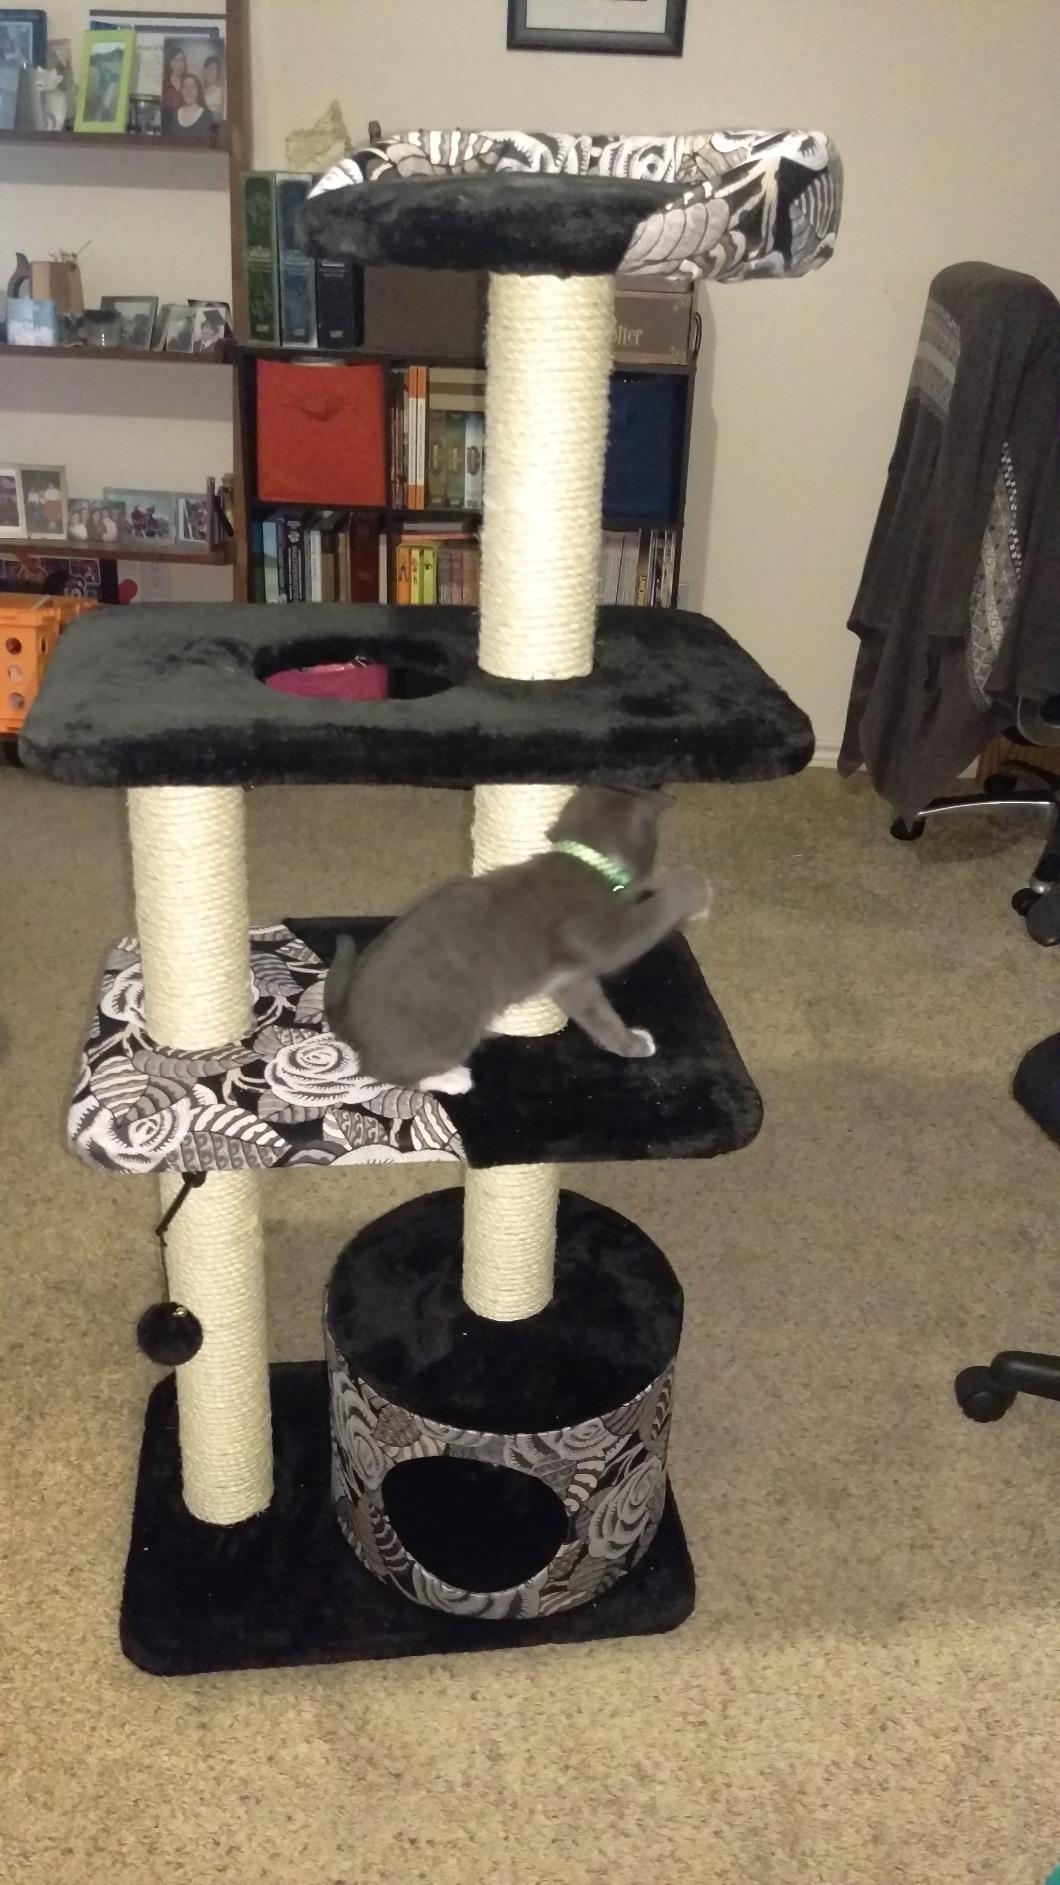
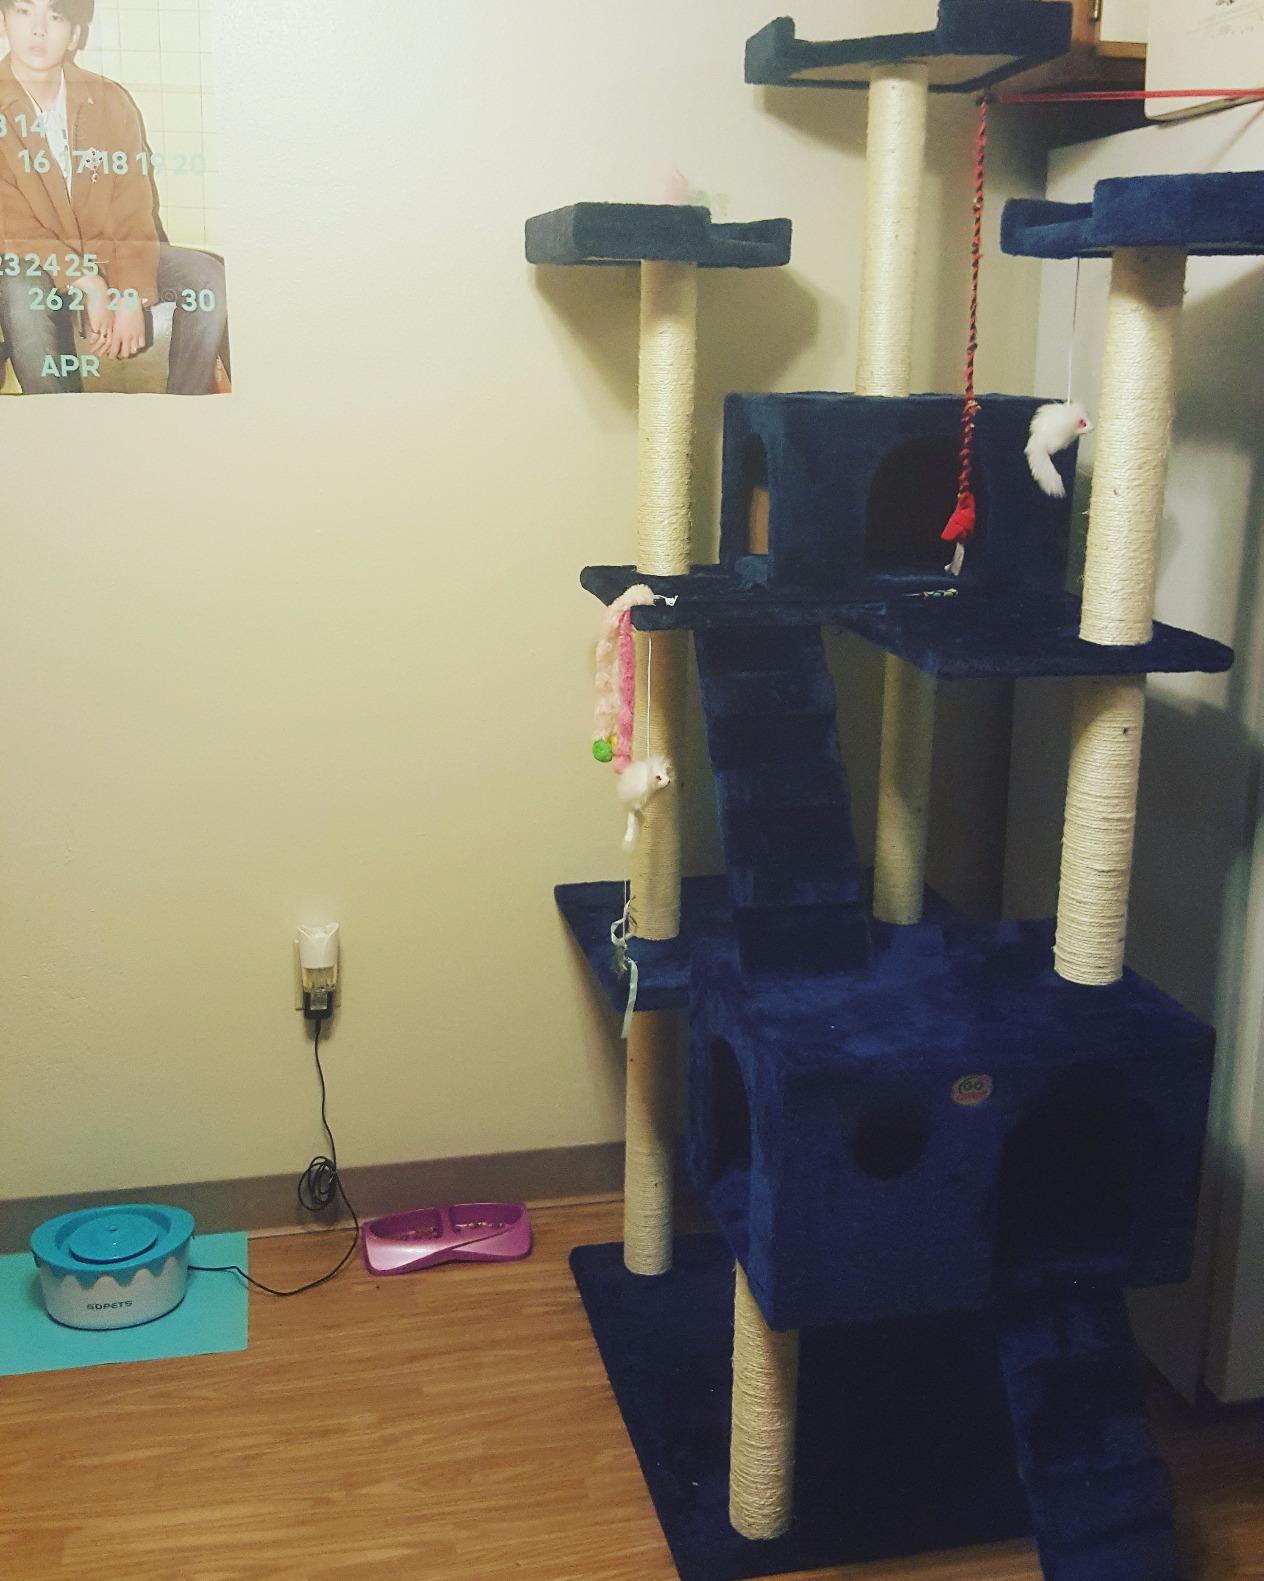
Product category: items_cat tree
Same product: no